Vadim Shuvalov

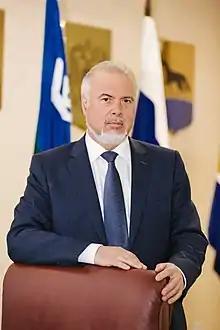

Vadim Nikolaevich Shuvalov (born 17 February 1958, Kokhma, Ivanovo Oblast) is a Russian political figure, a deputy of the 8th State Duma.